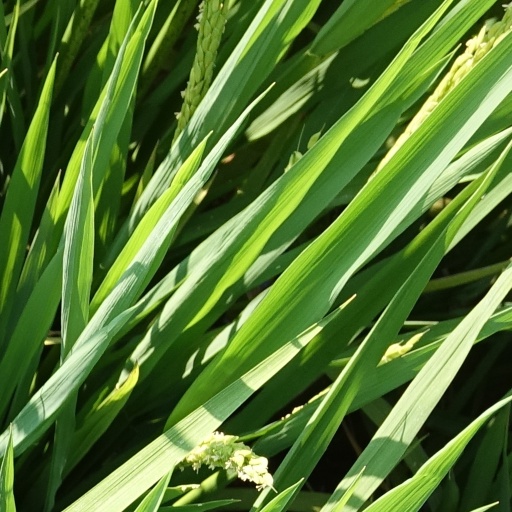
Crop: rice